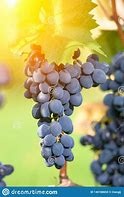
Label: grape